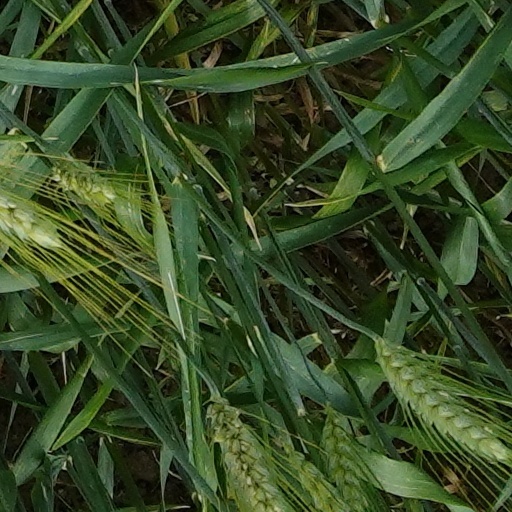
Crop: wheat